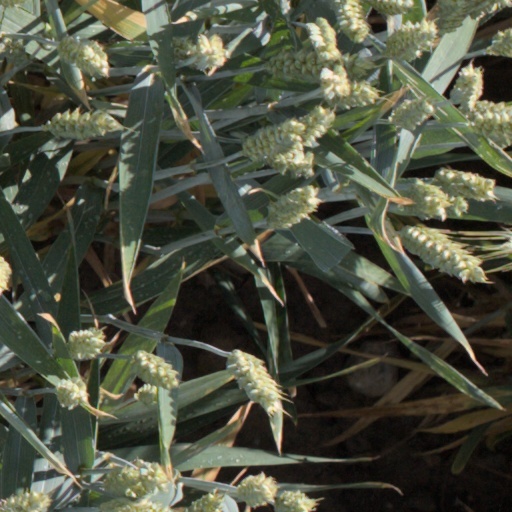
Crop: wheat